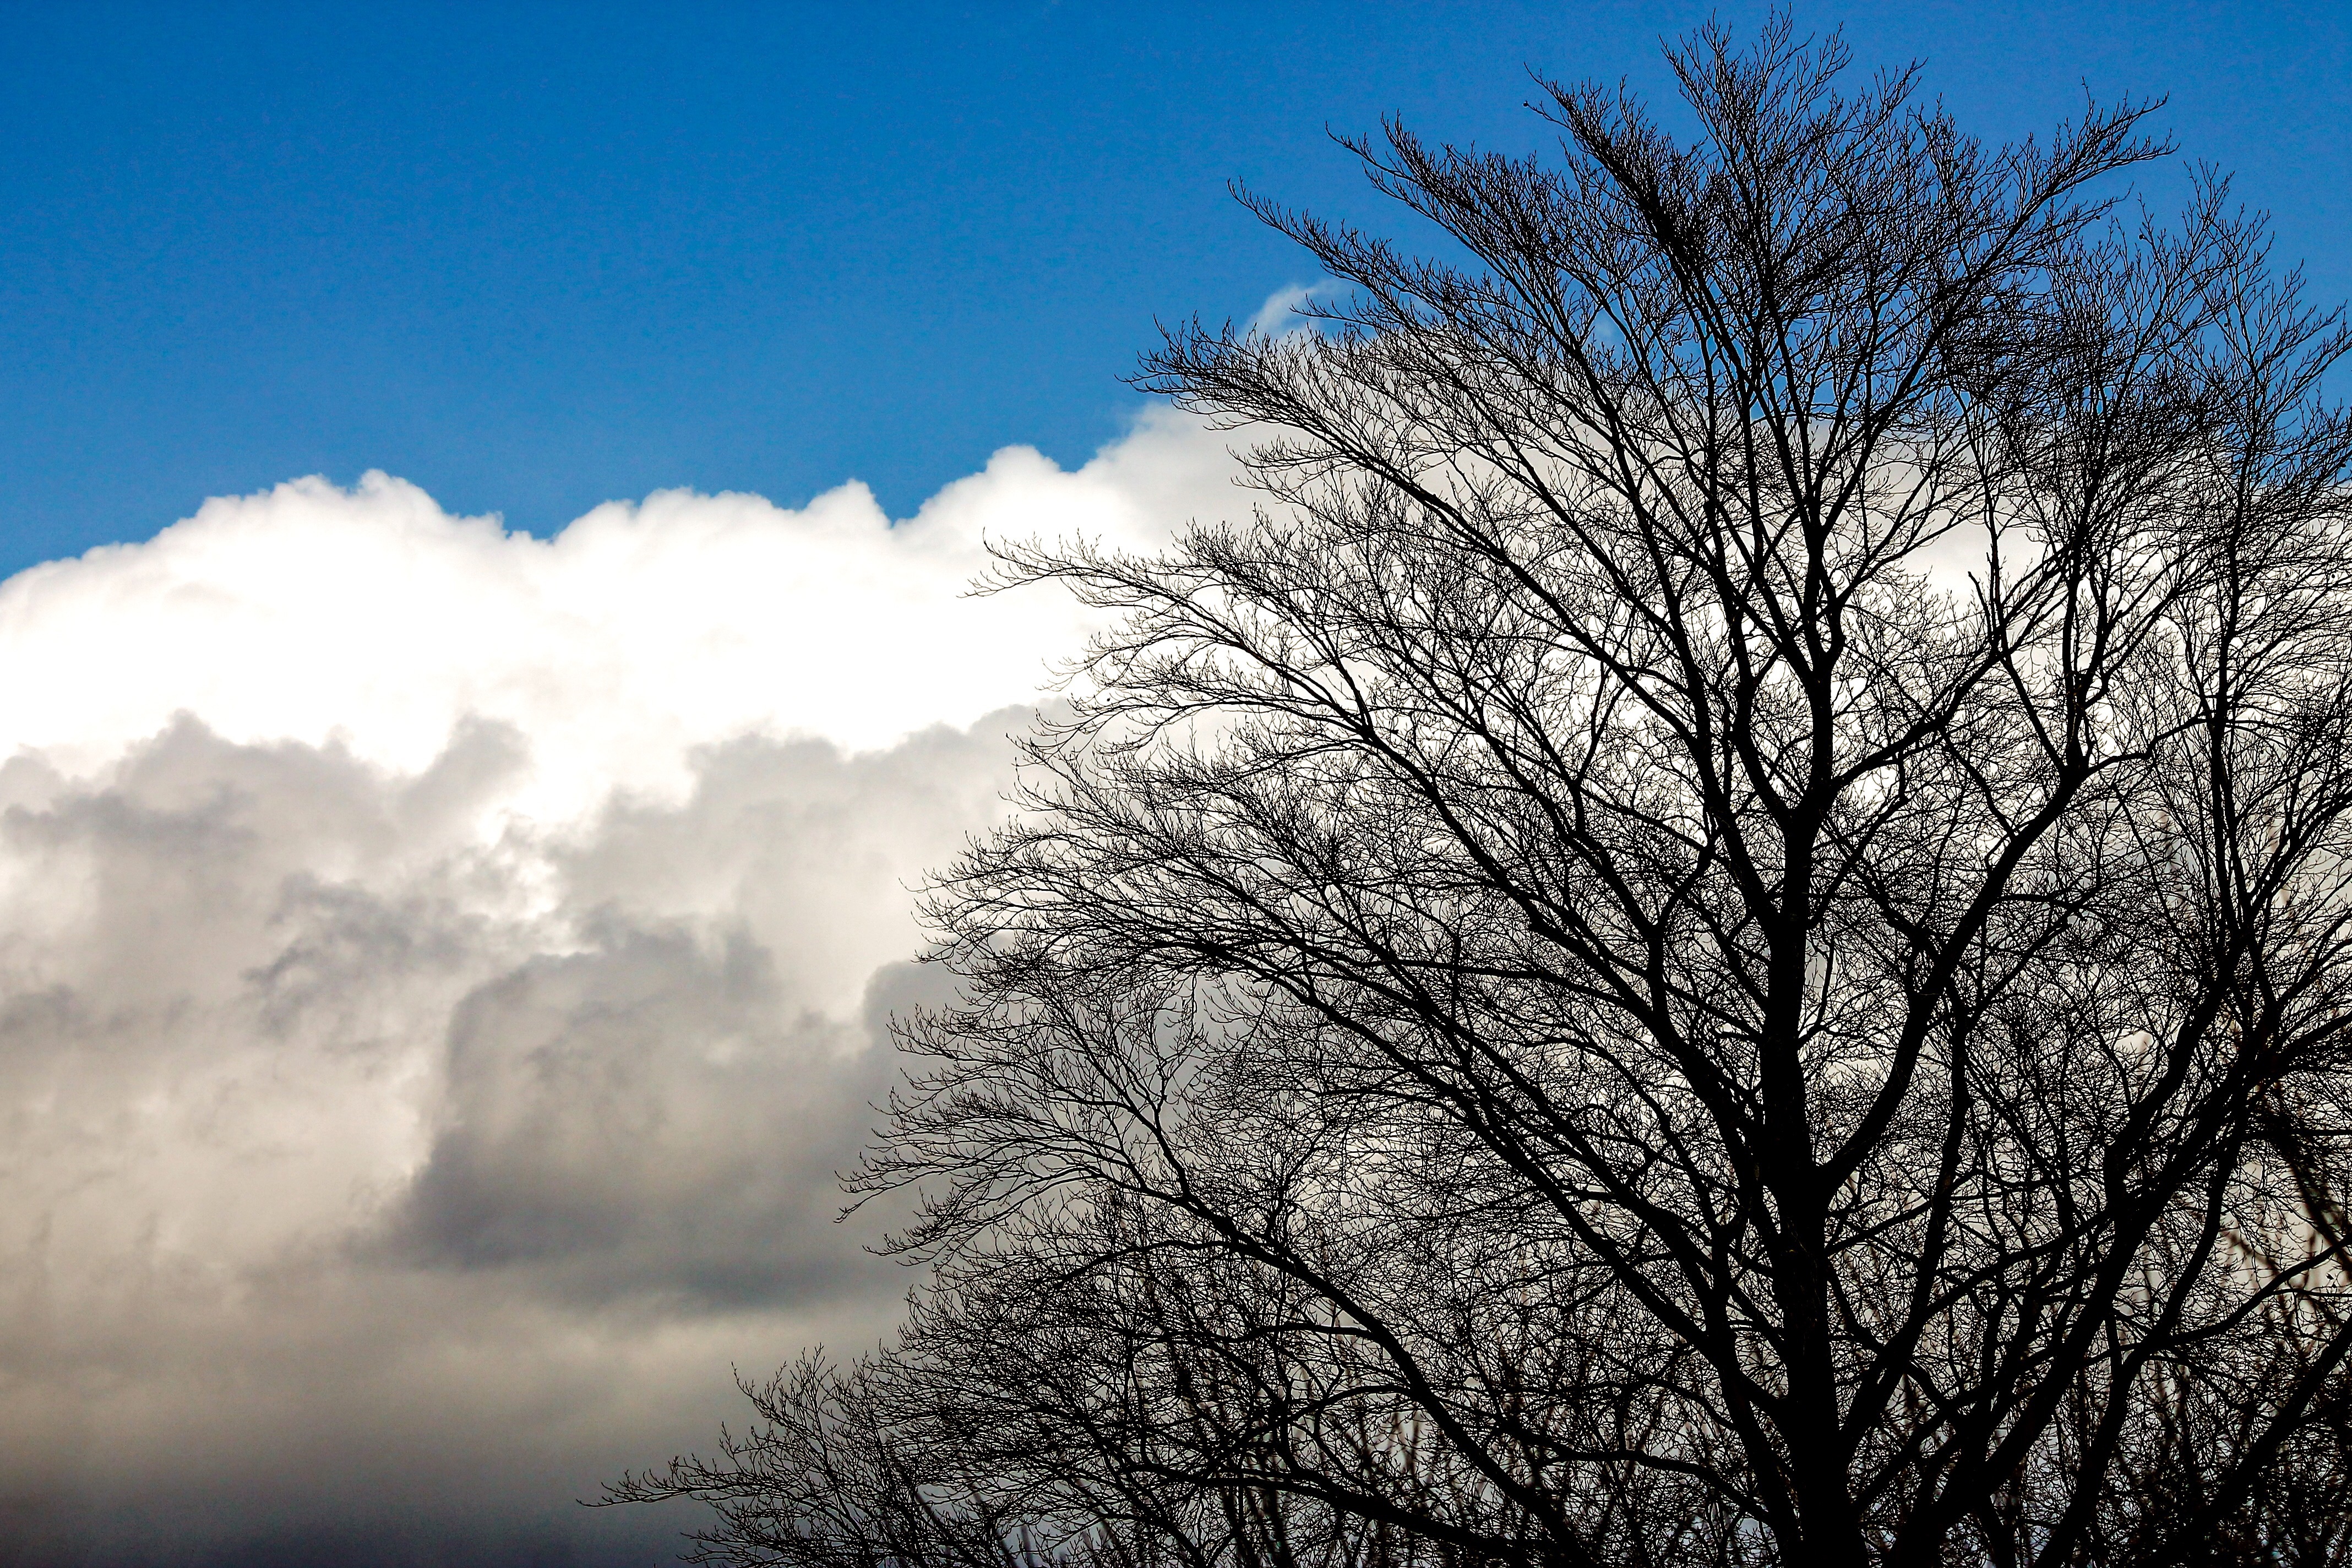
landscape, tree, nature, branch, silhouette, winter, cloud, plant, sky, sunlight, morning, frost, atmosphere, weather, clouds, landscapes, mood, freezing, meteorological phenomenon, early summer, atmospheric phenomenon, woody plant